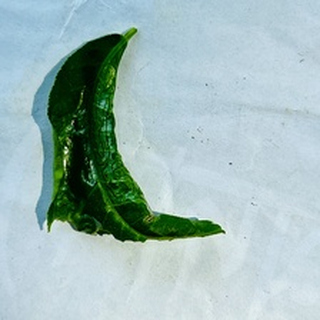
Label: lemon_curl_virus